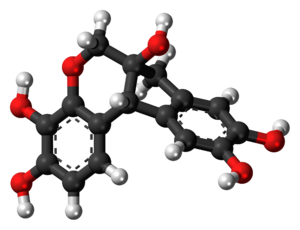
L'hématoxyline, noir de campêche ou noir naturel 1 est un composé organique de formule C₁₆H₁₄O₆. C'est un colorant noir, extrait du duramen du campêche. Il est notamment utilisé en histologie, comme encre et comme teinture dans l'industrie du textile et du cuir. En histologie, la coloration à l'hématoxyline est souvent suivie par une à l'éosine, ce procédé étant appelé « coloration HE », une des associations de colorants les plus utilisées dans le domaine. L'hématoxyline est aussi un des composants de la coloration de Papanicolaou très utilisée en cytologie.